City of Brass (video game)

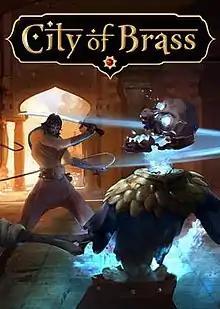

City of Brass is a single-player first-person dungeon crawl video game, set in a procedurally generated, "Arabian Nights"-themed city of interconnecting corridors, courtyards and rooms. Players assume the role of a thief, fighting to reach a treasure hidden in the heart of a mythical city filled with traps and enemies. It was developed by Australian independent video game studio Uppercut Games and was announced on 6 July 2017 as being in development for Microsoft Windows, PlayStation 4, and Xbox One. The Windows version was released on Steam via its Early Access program on 18 September 2017.